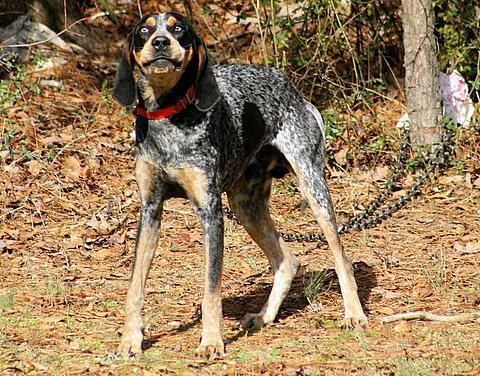
bluetick